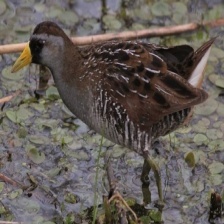
Species: SORA
Scientific name: PORZANA CAROLINA
ImageNet parent category: european_gallinule